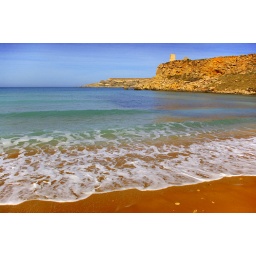
Waves lap the red sandy beach at Ghajn Tuffieha Bay in Malta